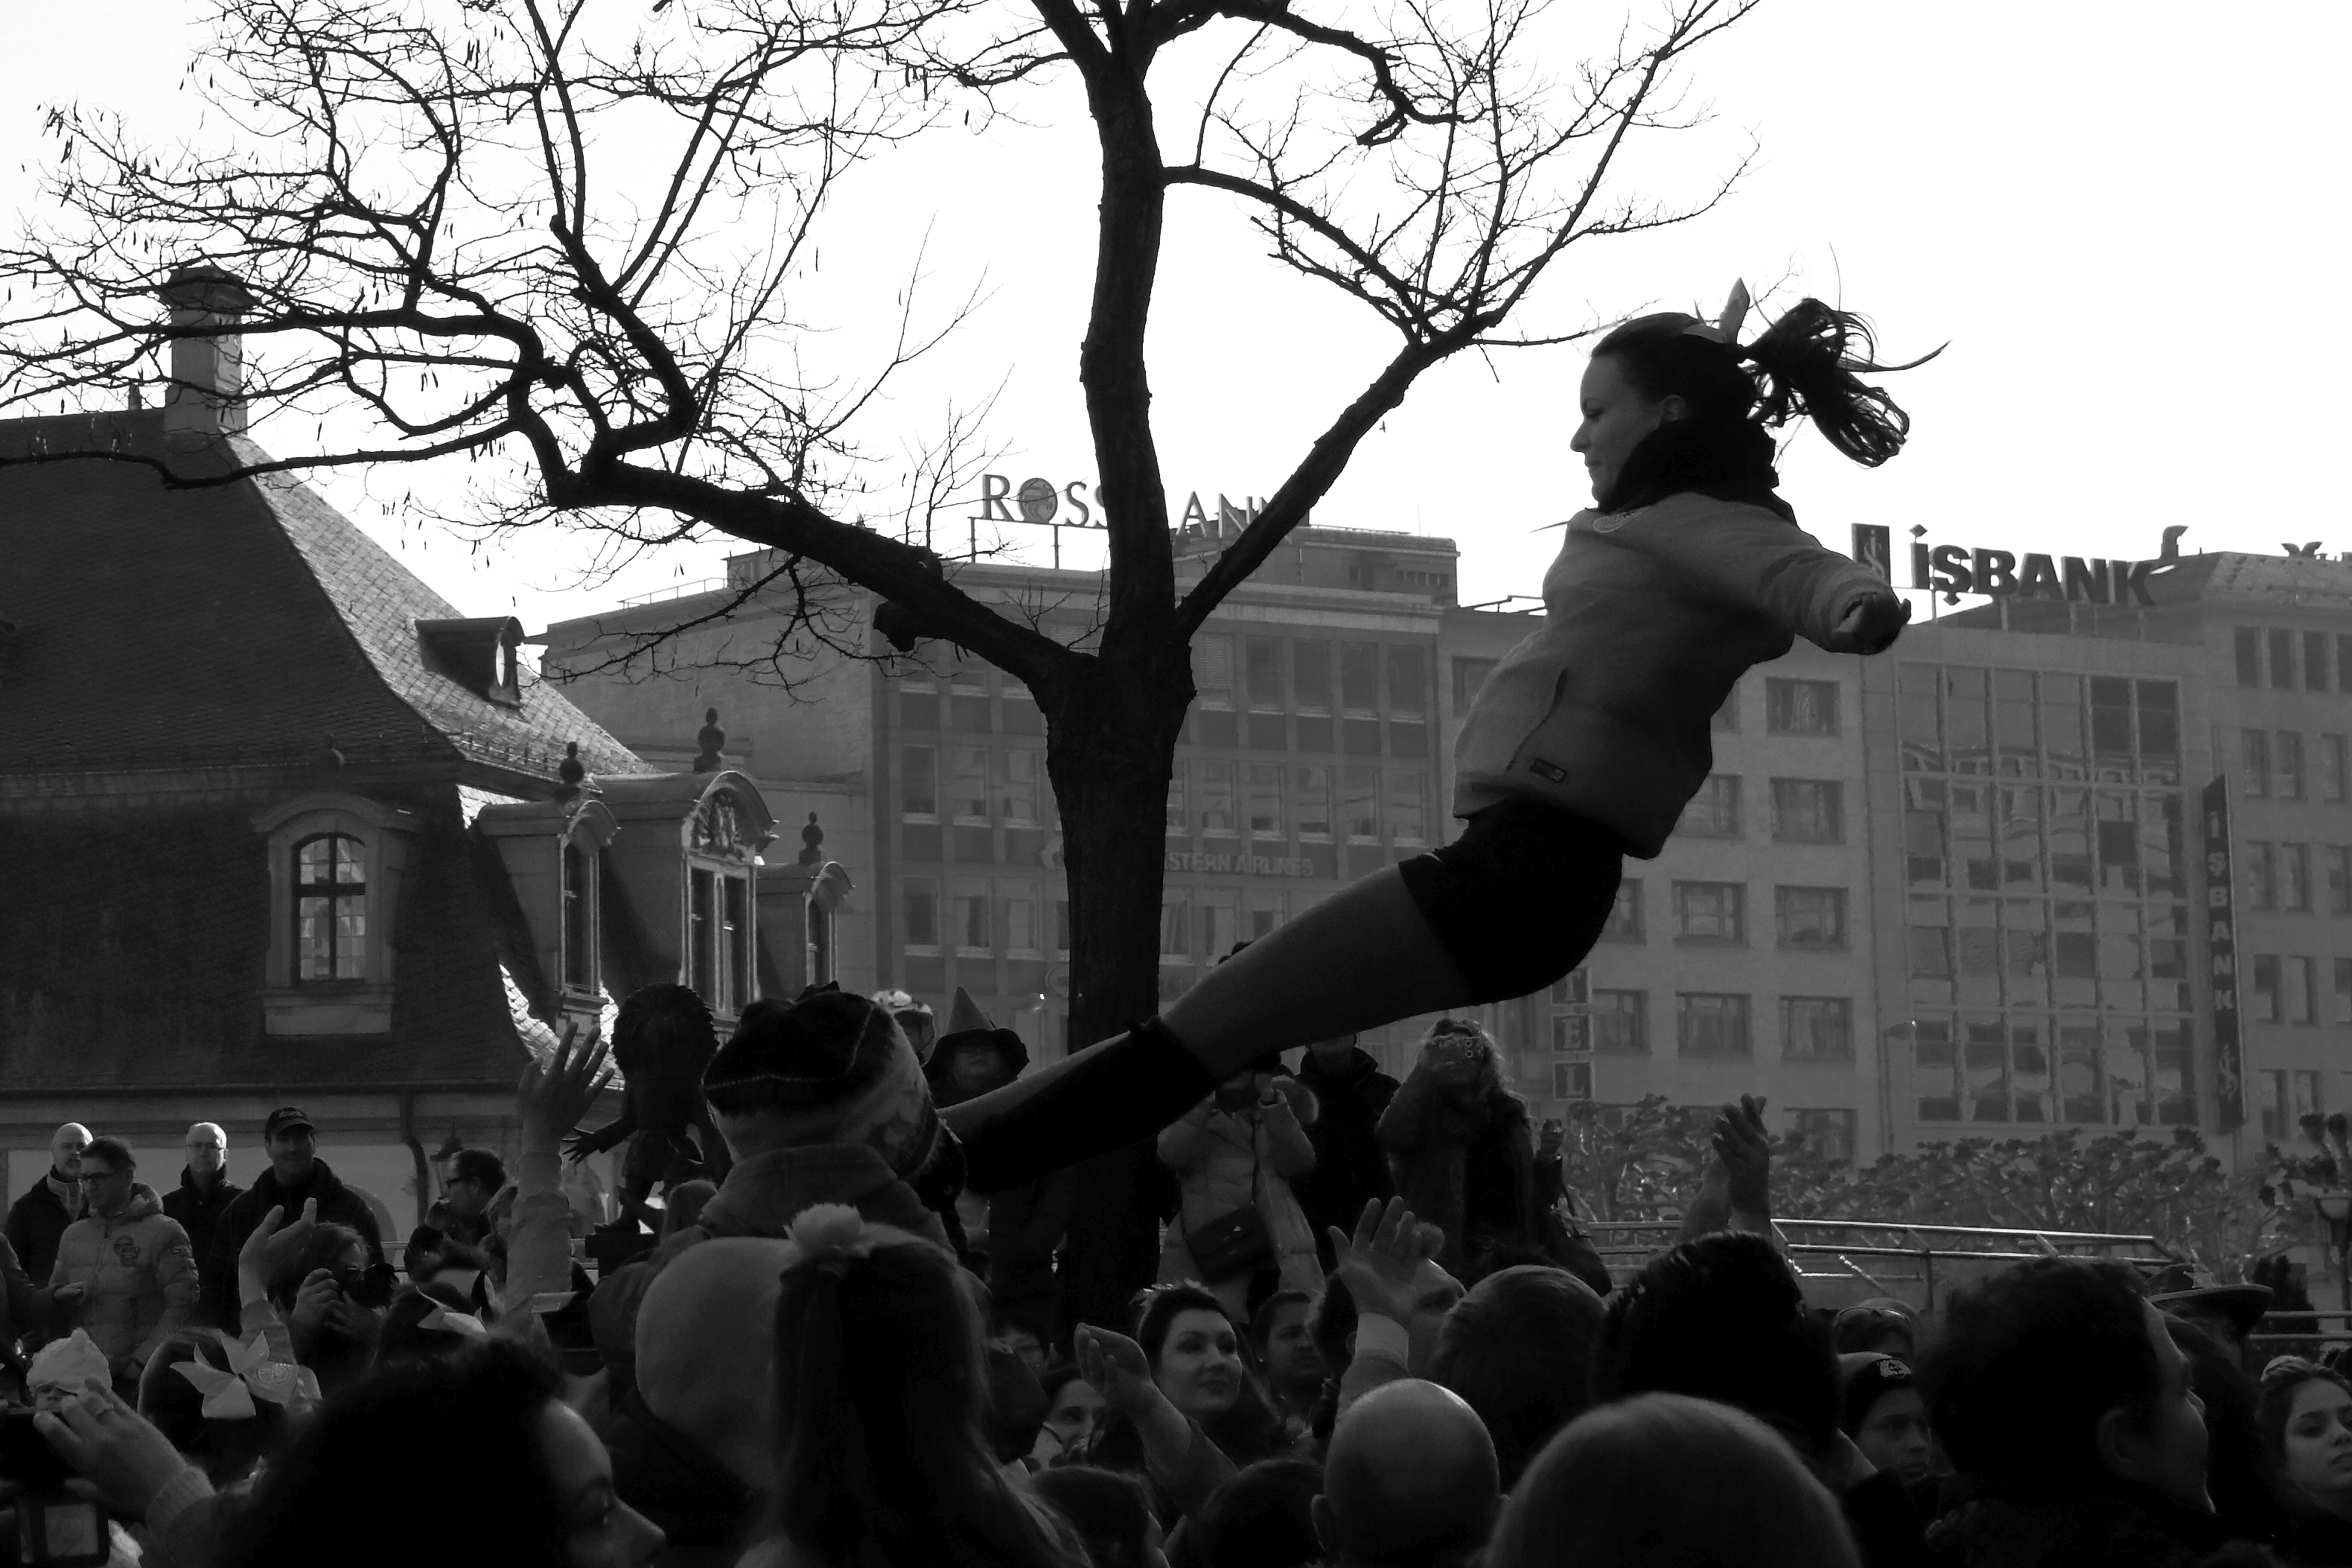
black and white, people, crowd, carnival, black, monochrome, performance art, bw, blackandwhite, blackwhite, photograph, germany, alemania, allemagne, sw, schwarzweiss, schwarzweis, frankfurtmain, frankfurtammain, frankfurtam, frankfurtamain, germania, hesse, hassia, hessen, frankfurt, fasching, karneval, schwarzweissfotografie, schwarzweisfotografie, corso, faschingsumzug, carnivalcorso, monochrome photography